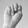
ASL letter: N